Answer in natural language. Considering the relative positions, where is brown colour side table with respect to glass metal tv stand? Choose between the following options: right or left
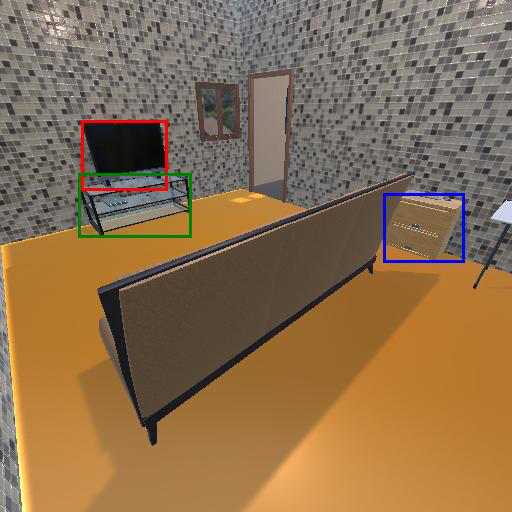
<answer>right</answer>